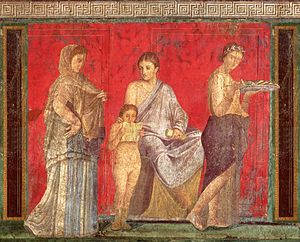
Stola (kvindekjole)
Freske i Pompeii af kvinder iført stola omkring 60 f.Kr.
Stolaen var den traditionelle klædedragt for kvinder i Romerriget, svarende til togaen, der blev båret af voksne, frie, romerske mænd.